Women in labor unions

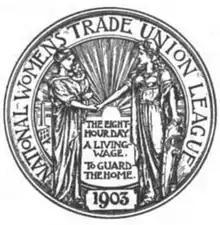
Women's Trade Union League (WTUL) emblem from magazine publication in 1916

Women in labor unions have participated in labor organizing and activity throughout United States history. These workers have organized to address issues within the workplace, such as promoting gender equality, better working conditions, and higher wages. Women have participated in unions including the Collar Laundry Union, the WTUL, the IWW, the ILGWU, and the UAW.